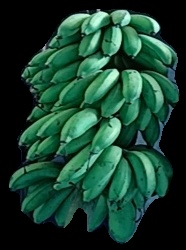
Variety: rasbale
Grade: grade2